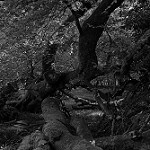
Label: B & W